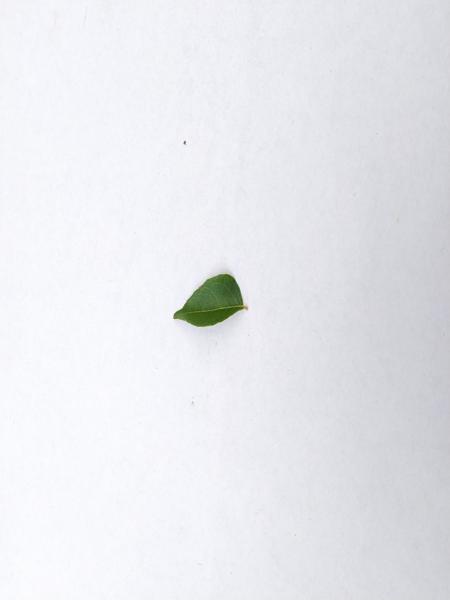
Plant: Curry